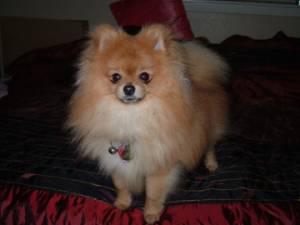
Breed: pomeranian